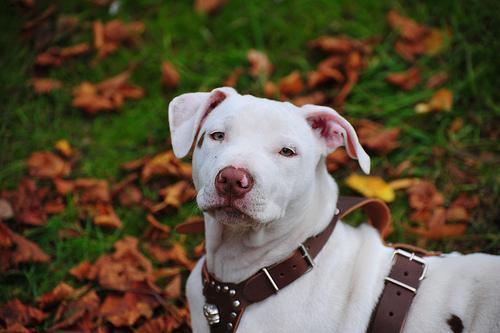
american pit bull terrier